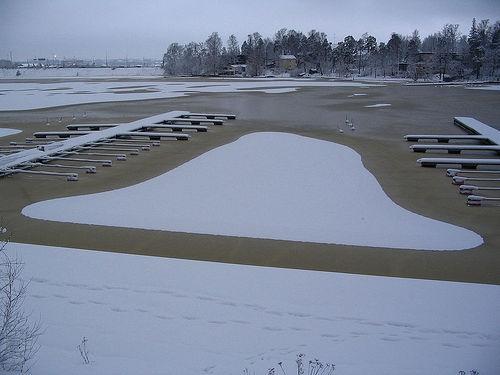
Weather: snow or frosty